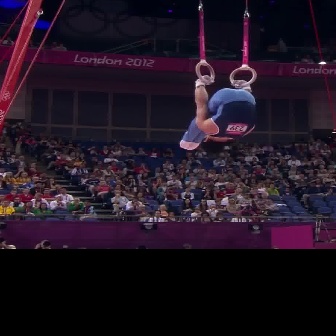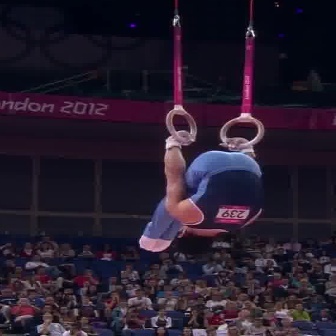
  Please identify the target specified by the bounding box [178,74,256,153] in the first image and locate it in the second image. Return the coordinates in [x_min,y_min,x_max,y_max] format.
Answer: [136,128,262,254]